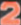
Number: 2